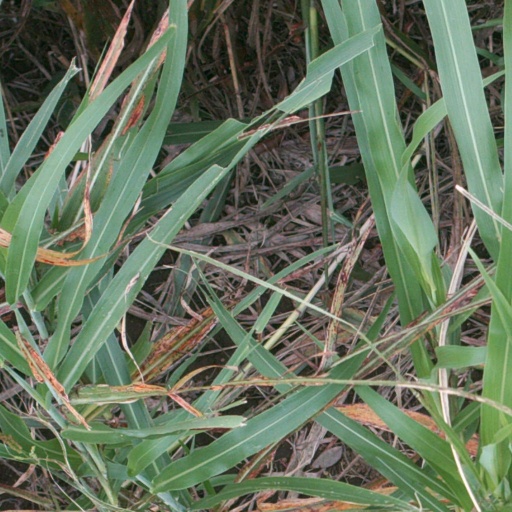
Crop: sorghum